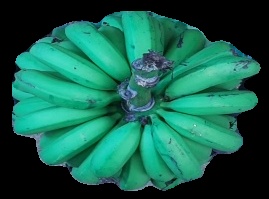
Variety: pachbale
Grade: grade2